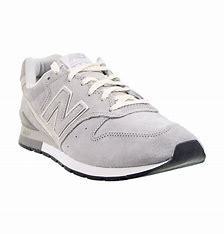
Brand: New
Model: Balance New Balance 996 Series